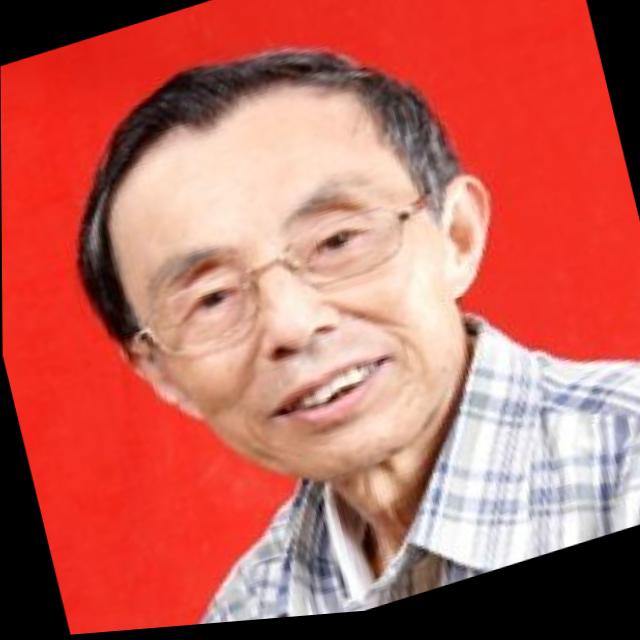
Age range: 65+